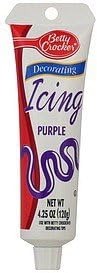
Item Name: Betty Crocker Decorating Icing Purple (Pack of 4)
Bullet Point 1: - Ready-to-use squeeze pouch for easy and mess-free decorating
Bullet Point 2: Quick-setting formula requires no heating, allowing immediate stacking and storage
Bullet Point 3: Vibrant purple color enhances the visual appeal of your cookies
Bullet Point 4: Convenient and time-saving for both amateur and experienced bakers
Bullet Point 5: Long shelf life with preservatives to maintain freshness without compromising taste
Product Description: Betty Crocker Cookie Icing is the easy way to decorate cookies. Simply squeeze the ready-to-use pouch over your cookies to create beautiful and delicious treats. The icing sets up quickly, so you can stack your cookies to transport or store them. No heating required! (Pack of 4)
Value: 1.0
Unit: Count

Price: 25.38